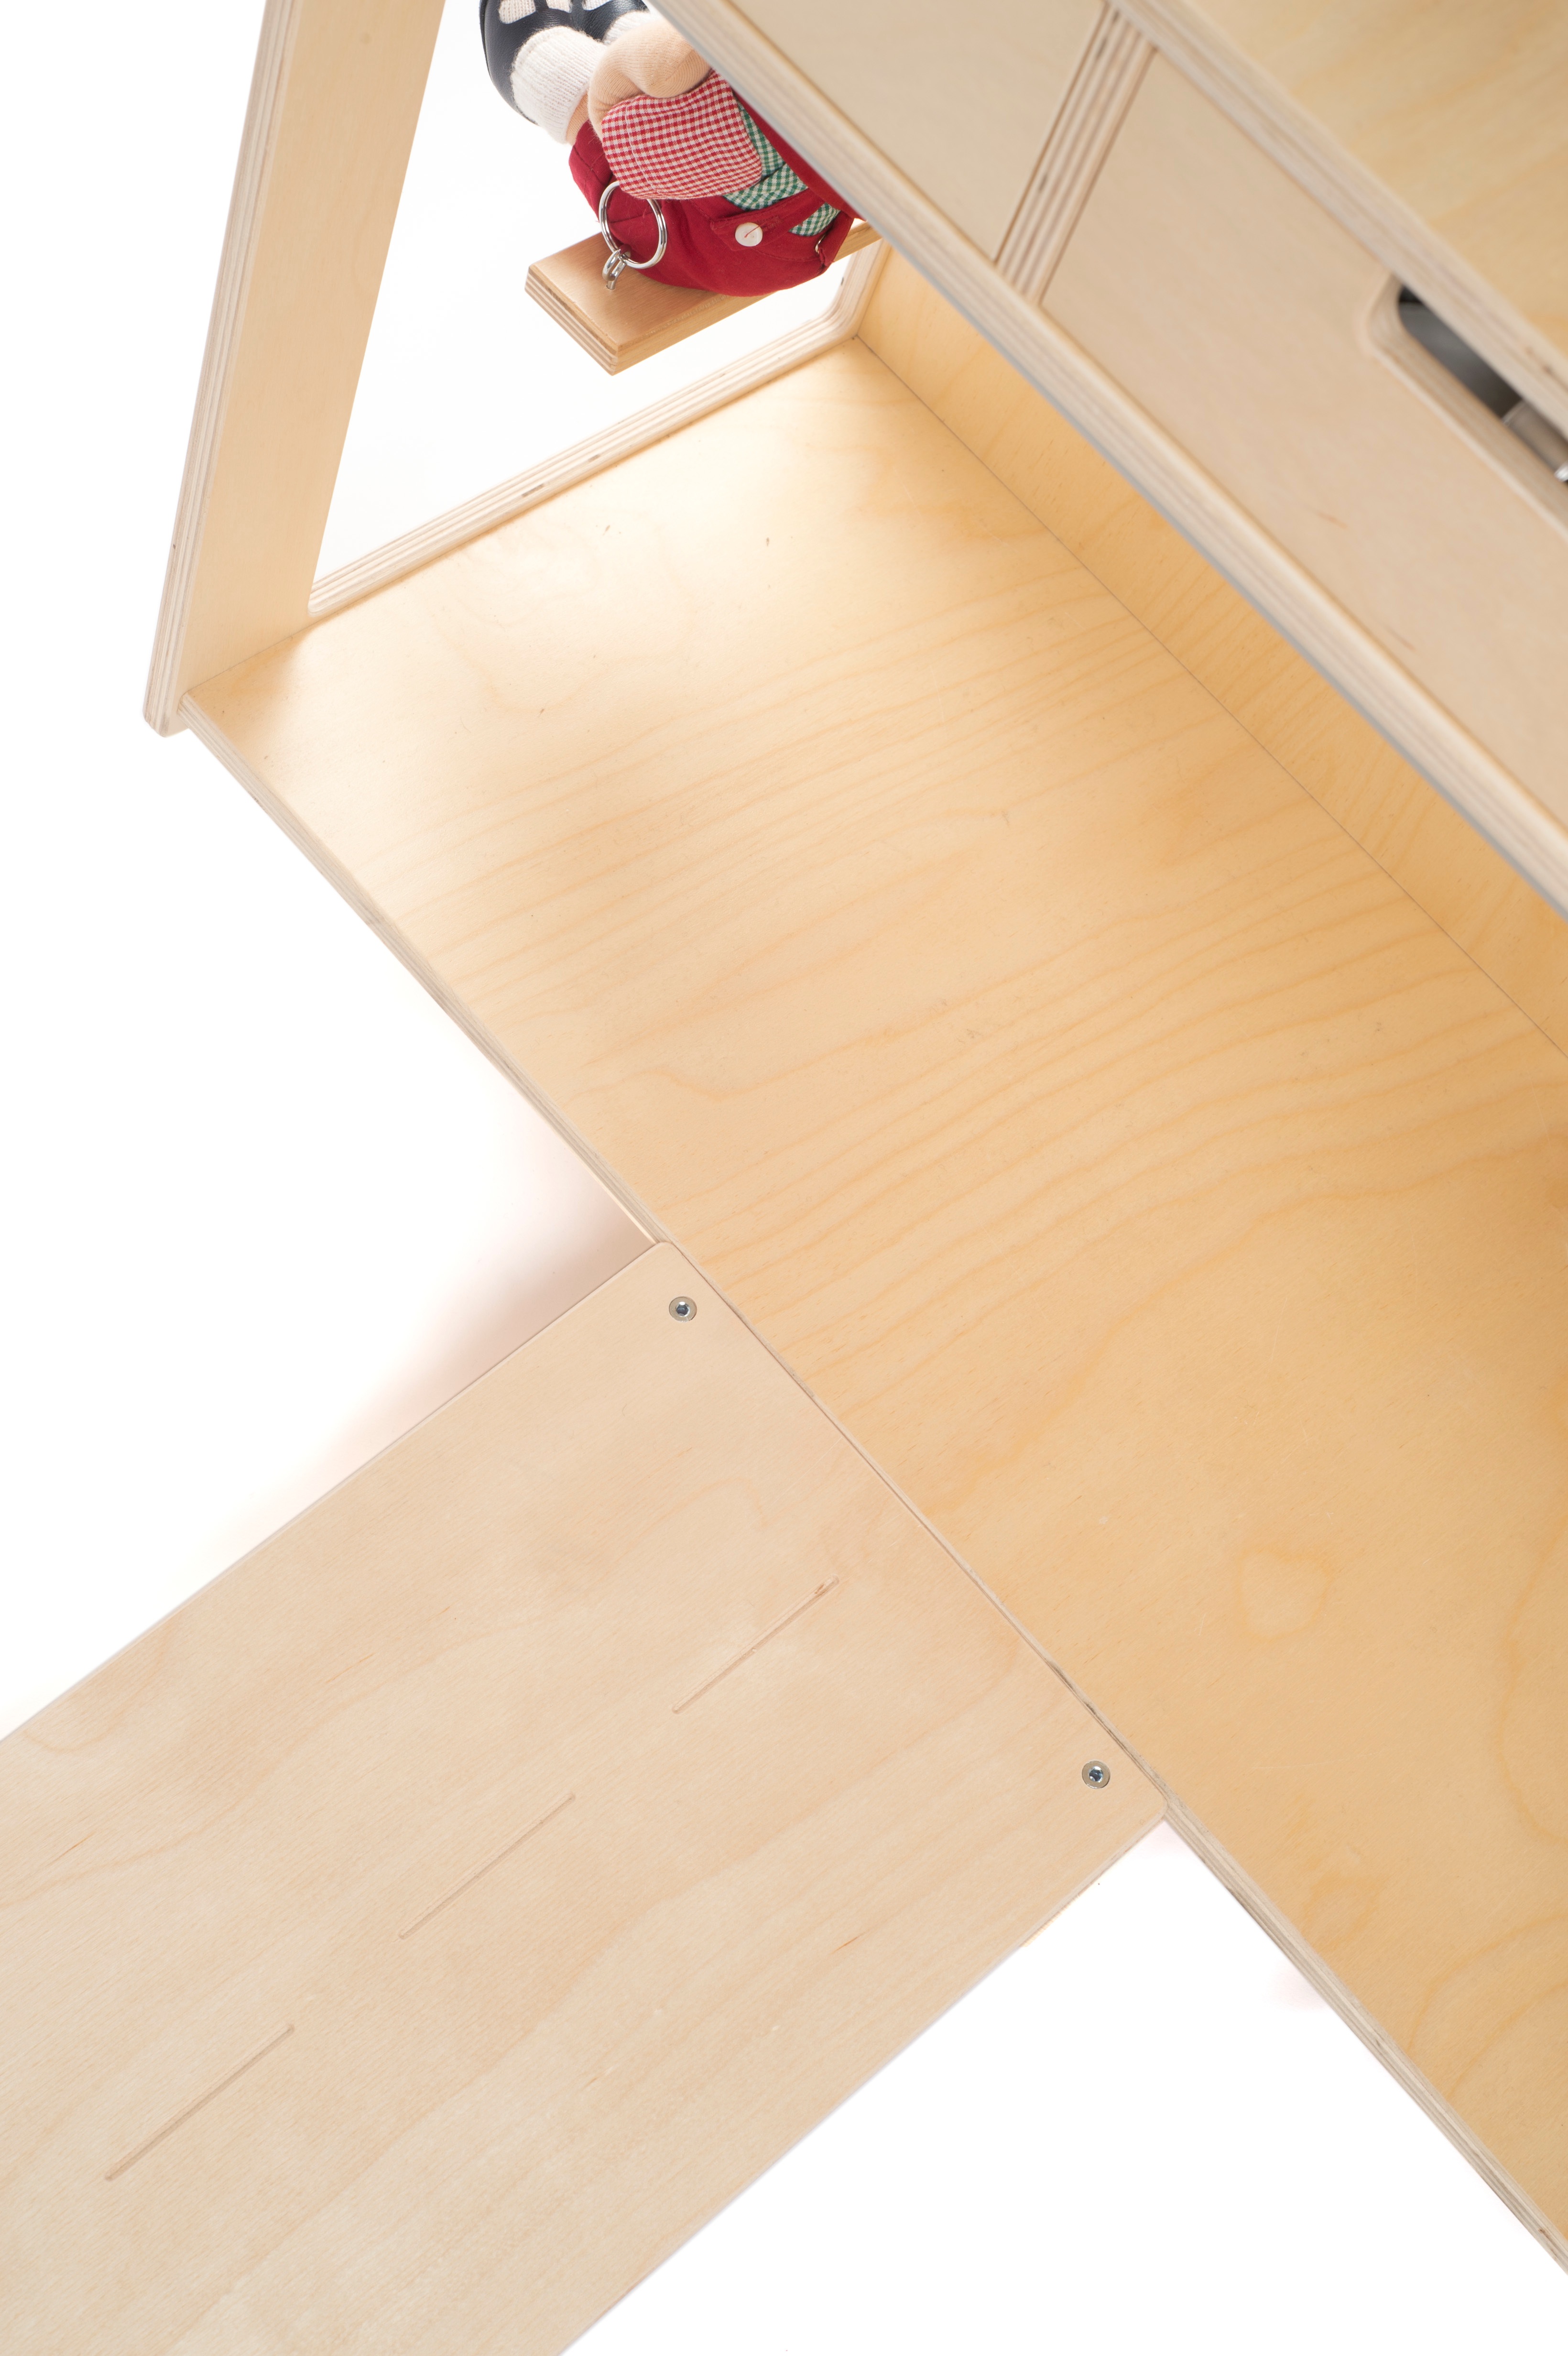
table, wood, floor, shelf, furniture, drawer, hardwood, flooring, plywood, wood flooring, laminate flooring, wood stain